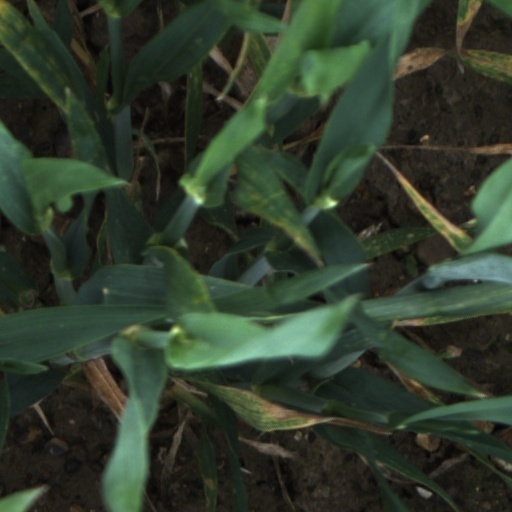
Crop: wheat